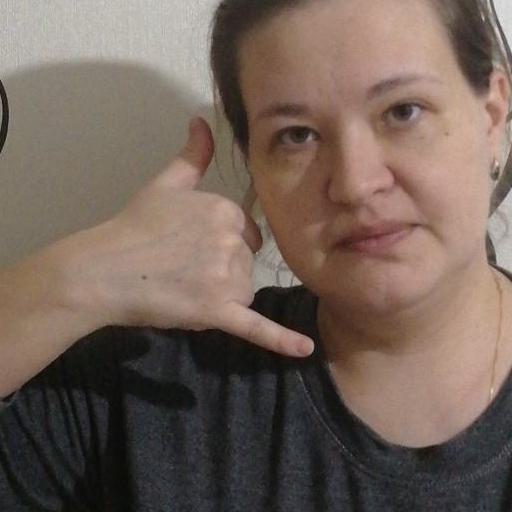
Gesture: call